Reforestation in Nigeria

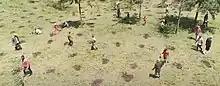

Early attempts at reforestation were based on the tropical shelterwood system of forest regeneration which did not yield the desired result. This forced the Nigerian government to switch over to the artificial regeneration through the establishment of forest plantation in the country. The choice of plants for the plantations were based on industrial needs and growth rate of the plants. As a result, the tropical hardwood such as "Milicia excelsa" and "Antiaris africana" were shoved aside and replace with exotic and fast growing species like "Tectona grandis", eucalyptus, pines, and "Gmelina arborea". "Tectona grandis" and eucalyptus were preferred because of their straight poles and hardness, which make them fantastic for use as electric transmission poles, while Gmelina and pine were preferred for pulp production, which is used in the manufacture of newsprint and paper.